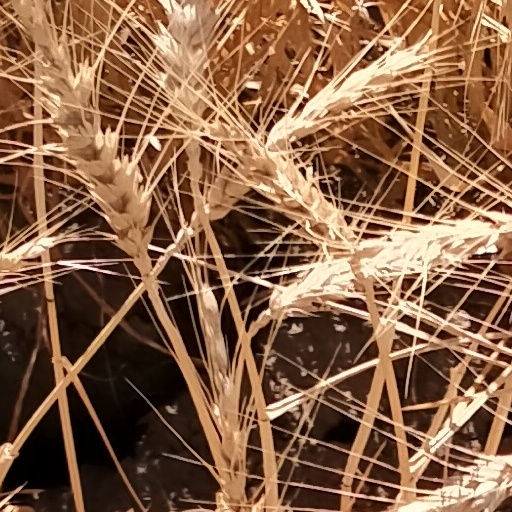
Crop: wheat